Mitch Robinson

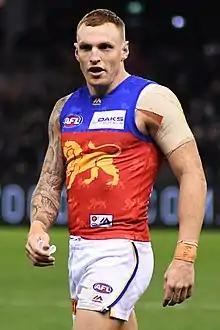
Mitch Robinson

Mitchell Robinson (born 7 June 1989) is a former professional Australian rules footballer who played for and in the Australian Football League (AFL). Robinson was named the Brisbane Lions club champion in 2015. In addition to his AFL career, he represented Australia in the 2011 International Rules Series. Robinson is also a professional "Fortnite" esports player, Twitch streamer and YouTuber.